Marko Stojanović (actor)

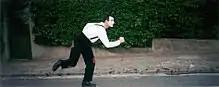
Marko Stojanović during performance Mime Running

Marko Stojanović is member of several organisation, in the role of president, Member of the council, representative, or standard.member.